Supply depot

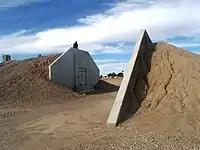
Ammo Bunker (S-1008), located southwest of Vosler Dr., at the Arizona State University at the Polytechnic campus (formerly Williams Air Force Base), in Mesa, Arizona. Built in 1925 by Webb, Del E., Construction Company. Listed in the National Register of Historic Places ref: 95000759.

An ammunition dump, ammunition supply point (ASP), ammunition handling area (AHA) or ammunition depot is a military storage facility for live ammunition and explosives.